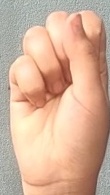
ASL sign: S